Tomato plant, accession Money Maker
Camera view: vertical (180 deg); turntable rotation: 210 degrees
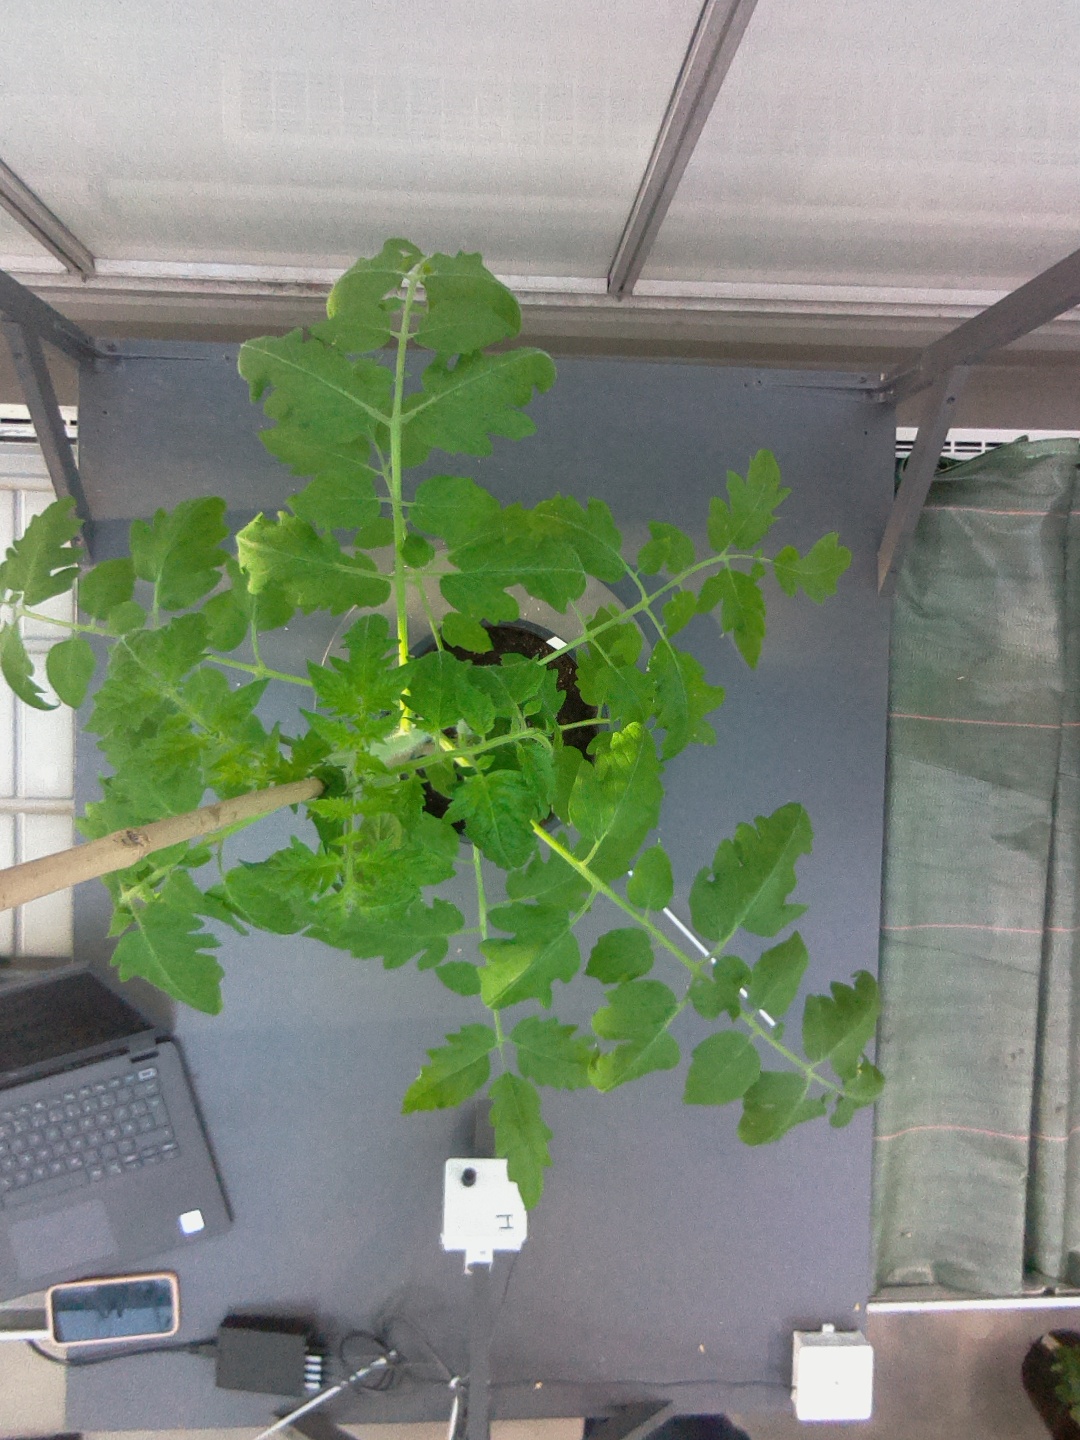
BBCH growth stage 17: 14 of true leaves visible